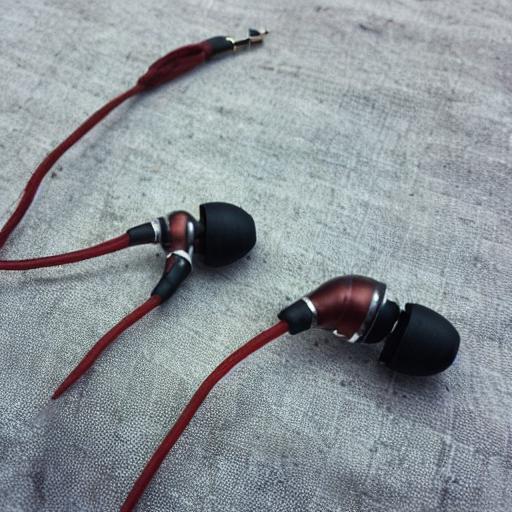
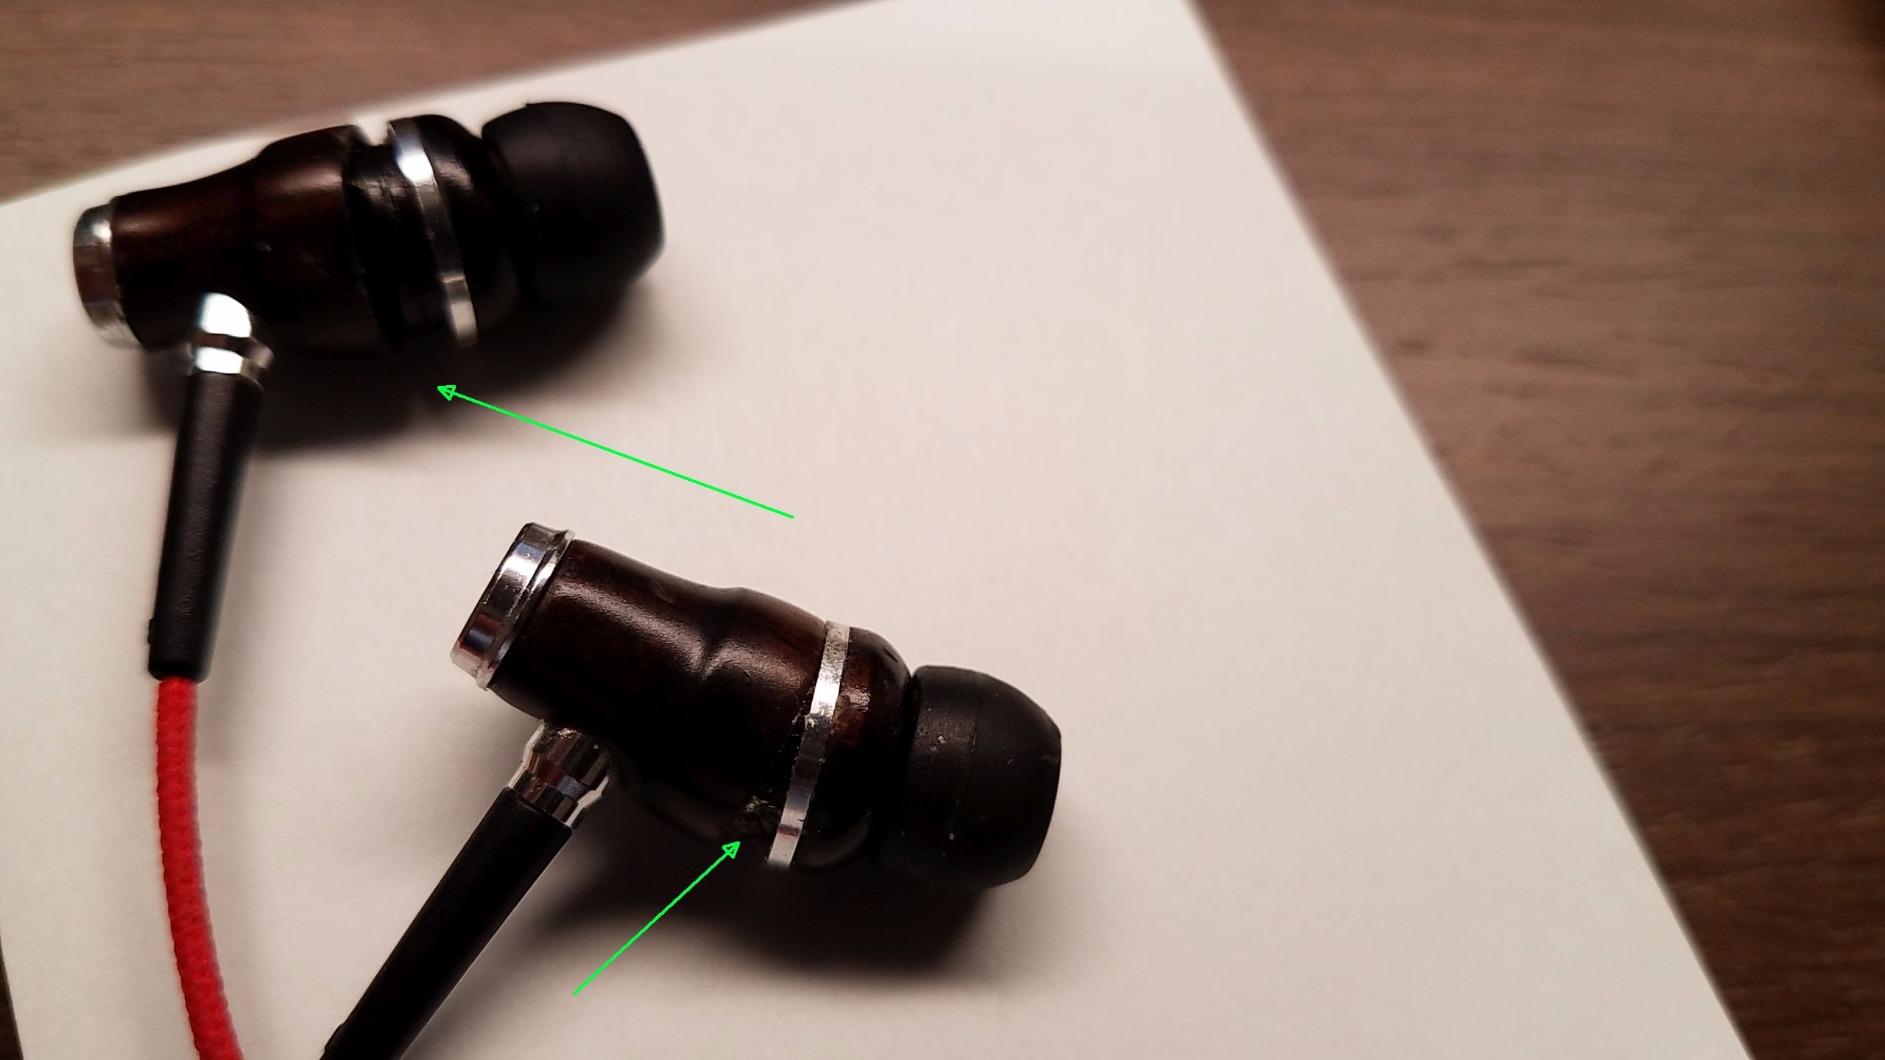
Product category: headphones
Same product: no